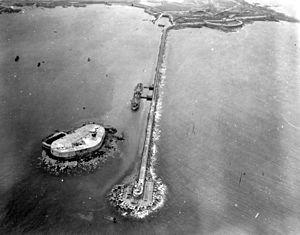
Vue aérienne de la digue de Querqueville et du fort Chavagnac, un pétrolier accosté pour déchargement.
Les opérations navales pendant la bataille de Normandie comprennent les opérations de combat à la mer entre les unités navales allemandes et alliées pendant la période du début de juin jusqu'à la mi-août de 1944 dans la zone de la Manche.